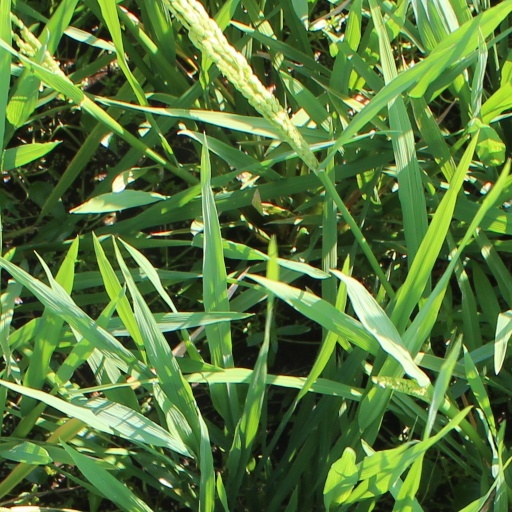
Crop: rice